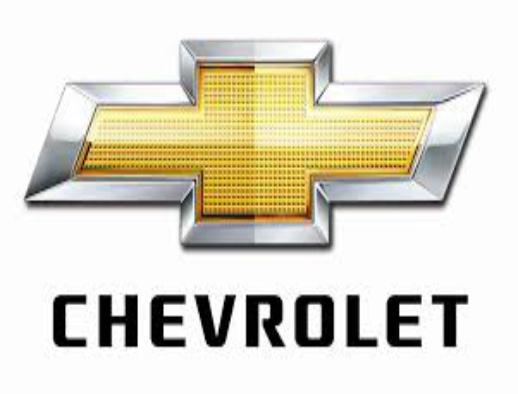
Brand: Chevrolet
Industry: Transportation